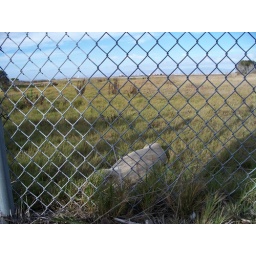
Domer the sea lion hides in the grass